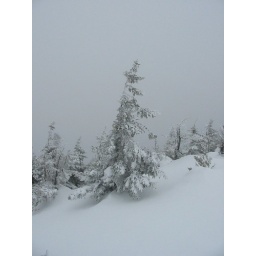
A tree on a mountain in Winter, Burnt Rock, Fayston, Vermont, USA